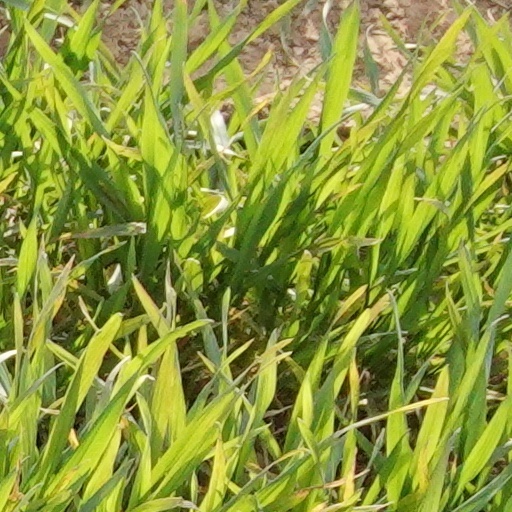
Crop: wheat